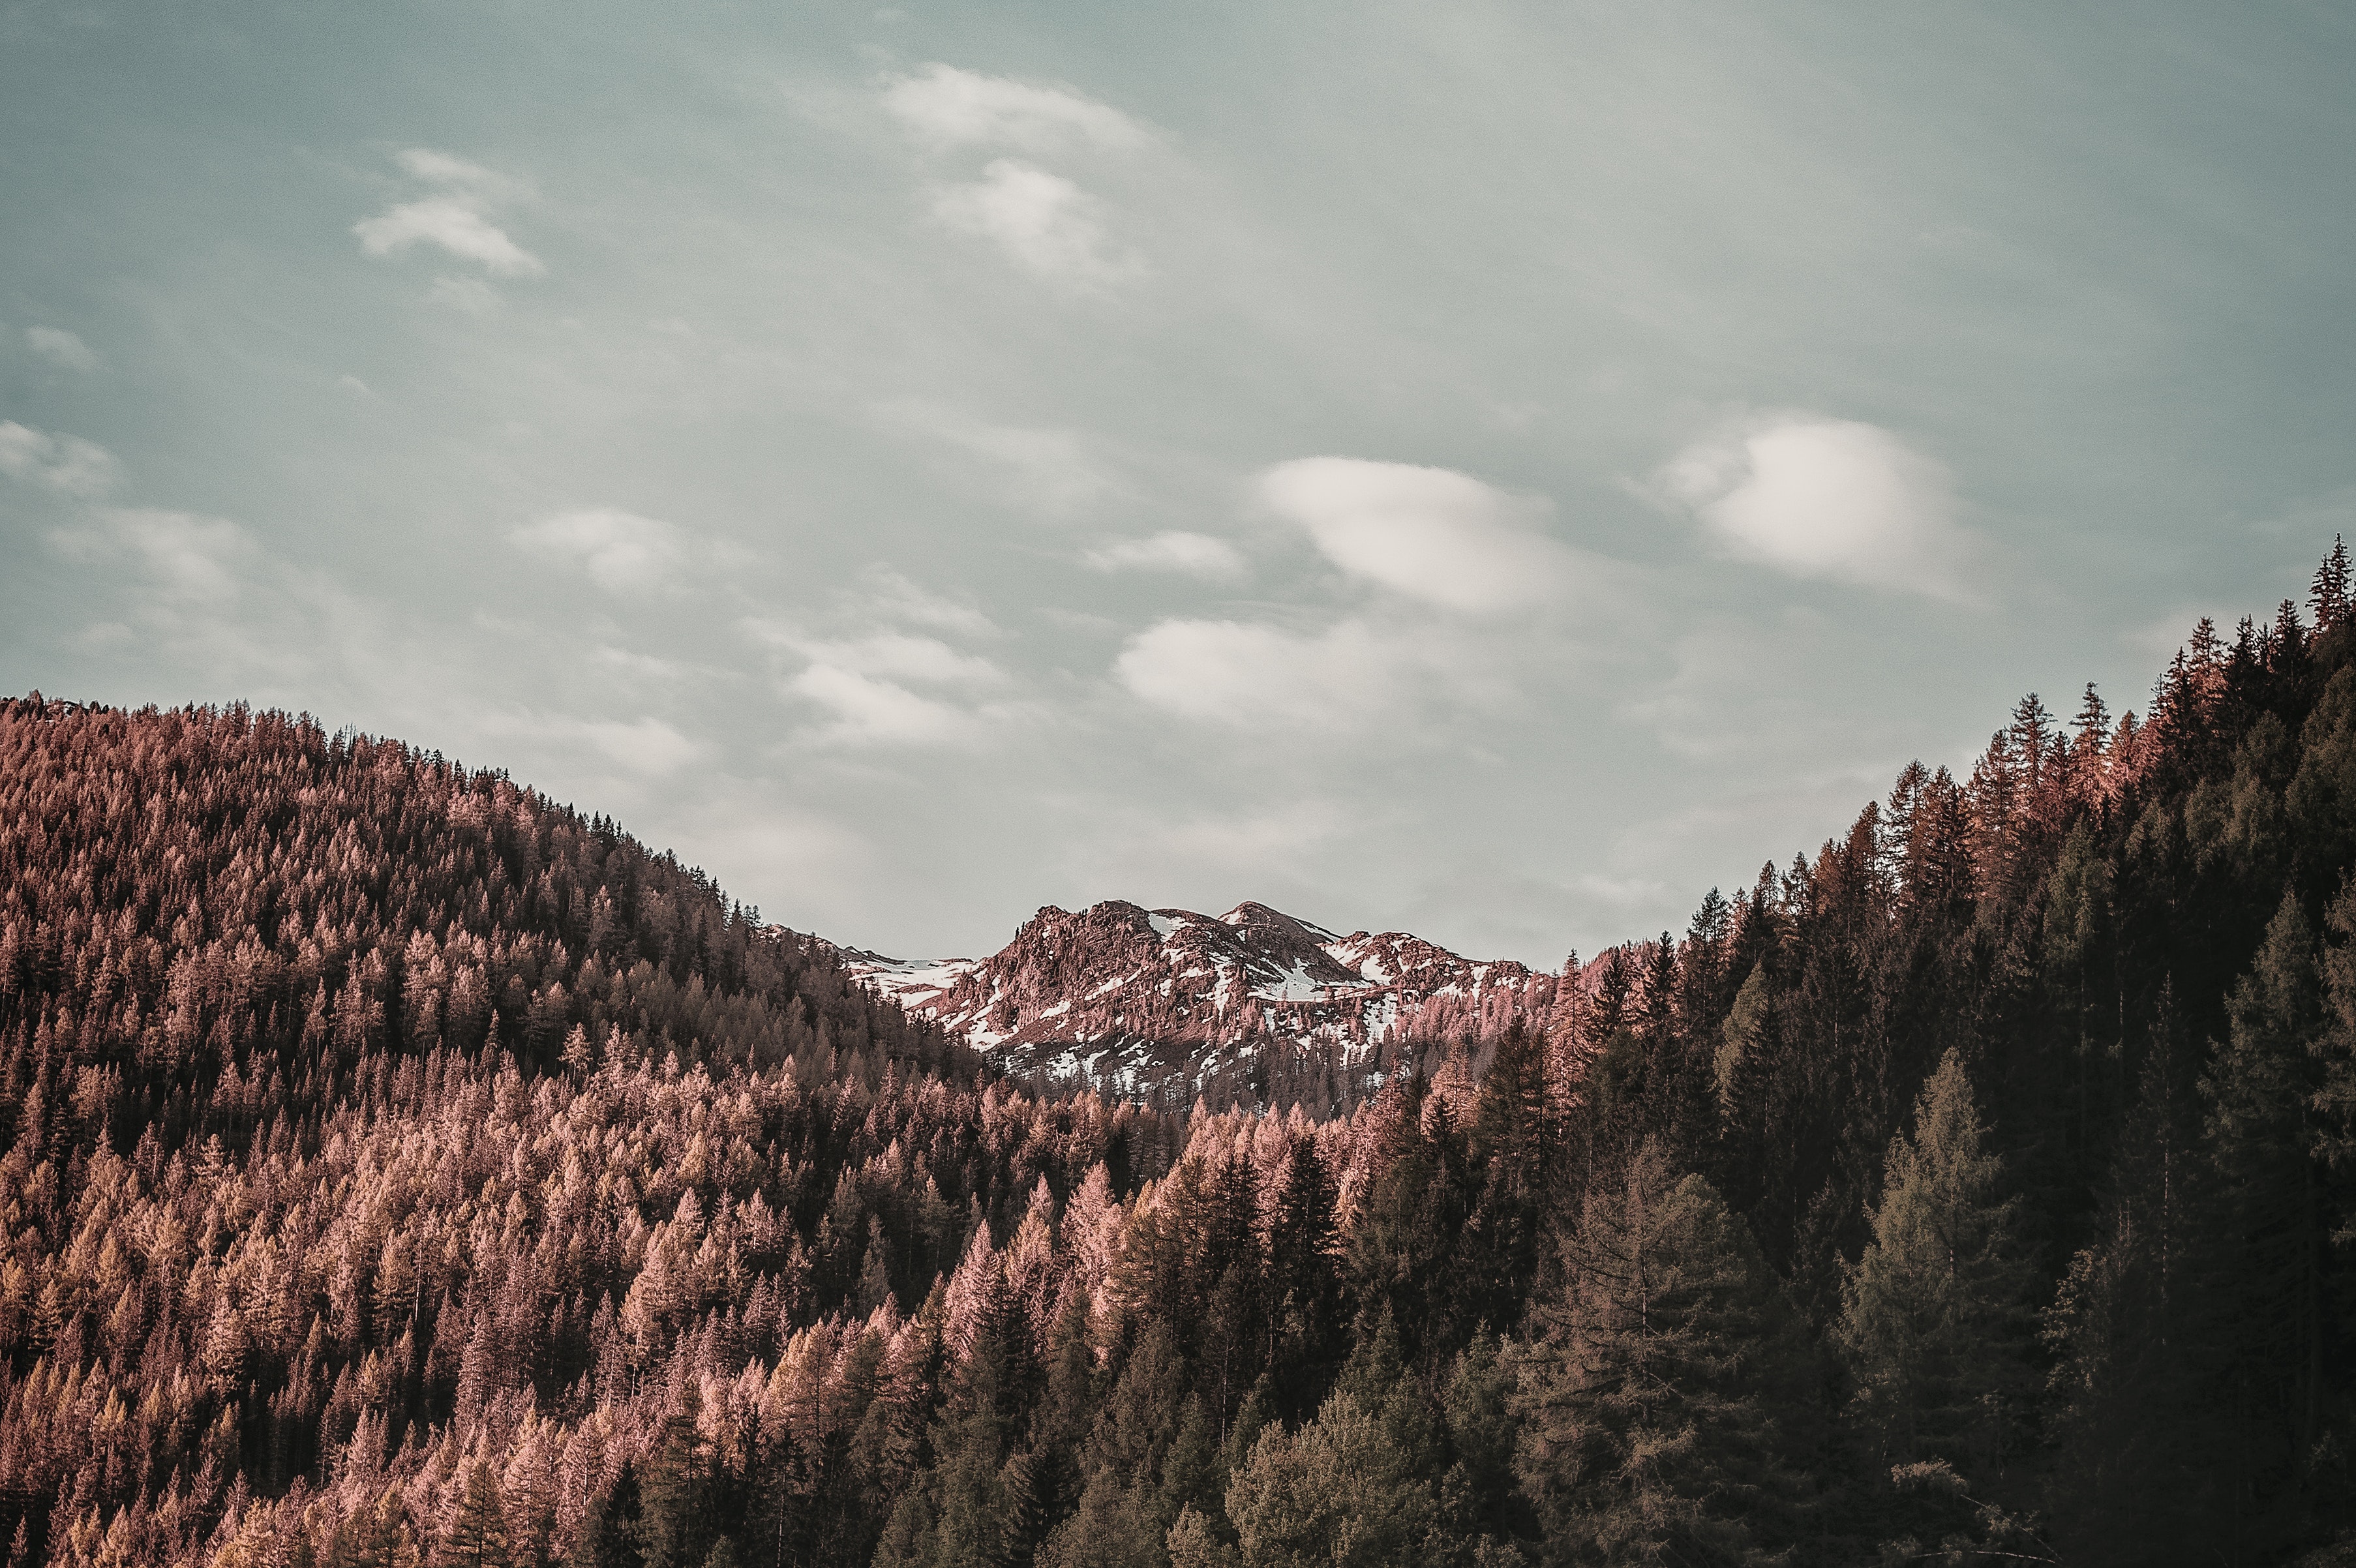
sky, mountainous landforms, mountain, tree, wilderness, cloud, natural environment, mountain range, hill, forest, ridge, highland, leaf, biome, national park, hill station, woody plant, alps, rock, landscape, geology, valley, plant, fell, winter, summit, road, pine, pine family, conifer, wood, meteorological phenomenon, chaparral, mountain pass, massif, snow, vacation, mount scenery, fir, terrain, grassland